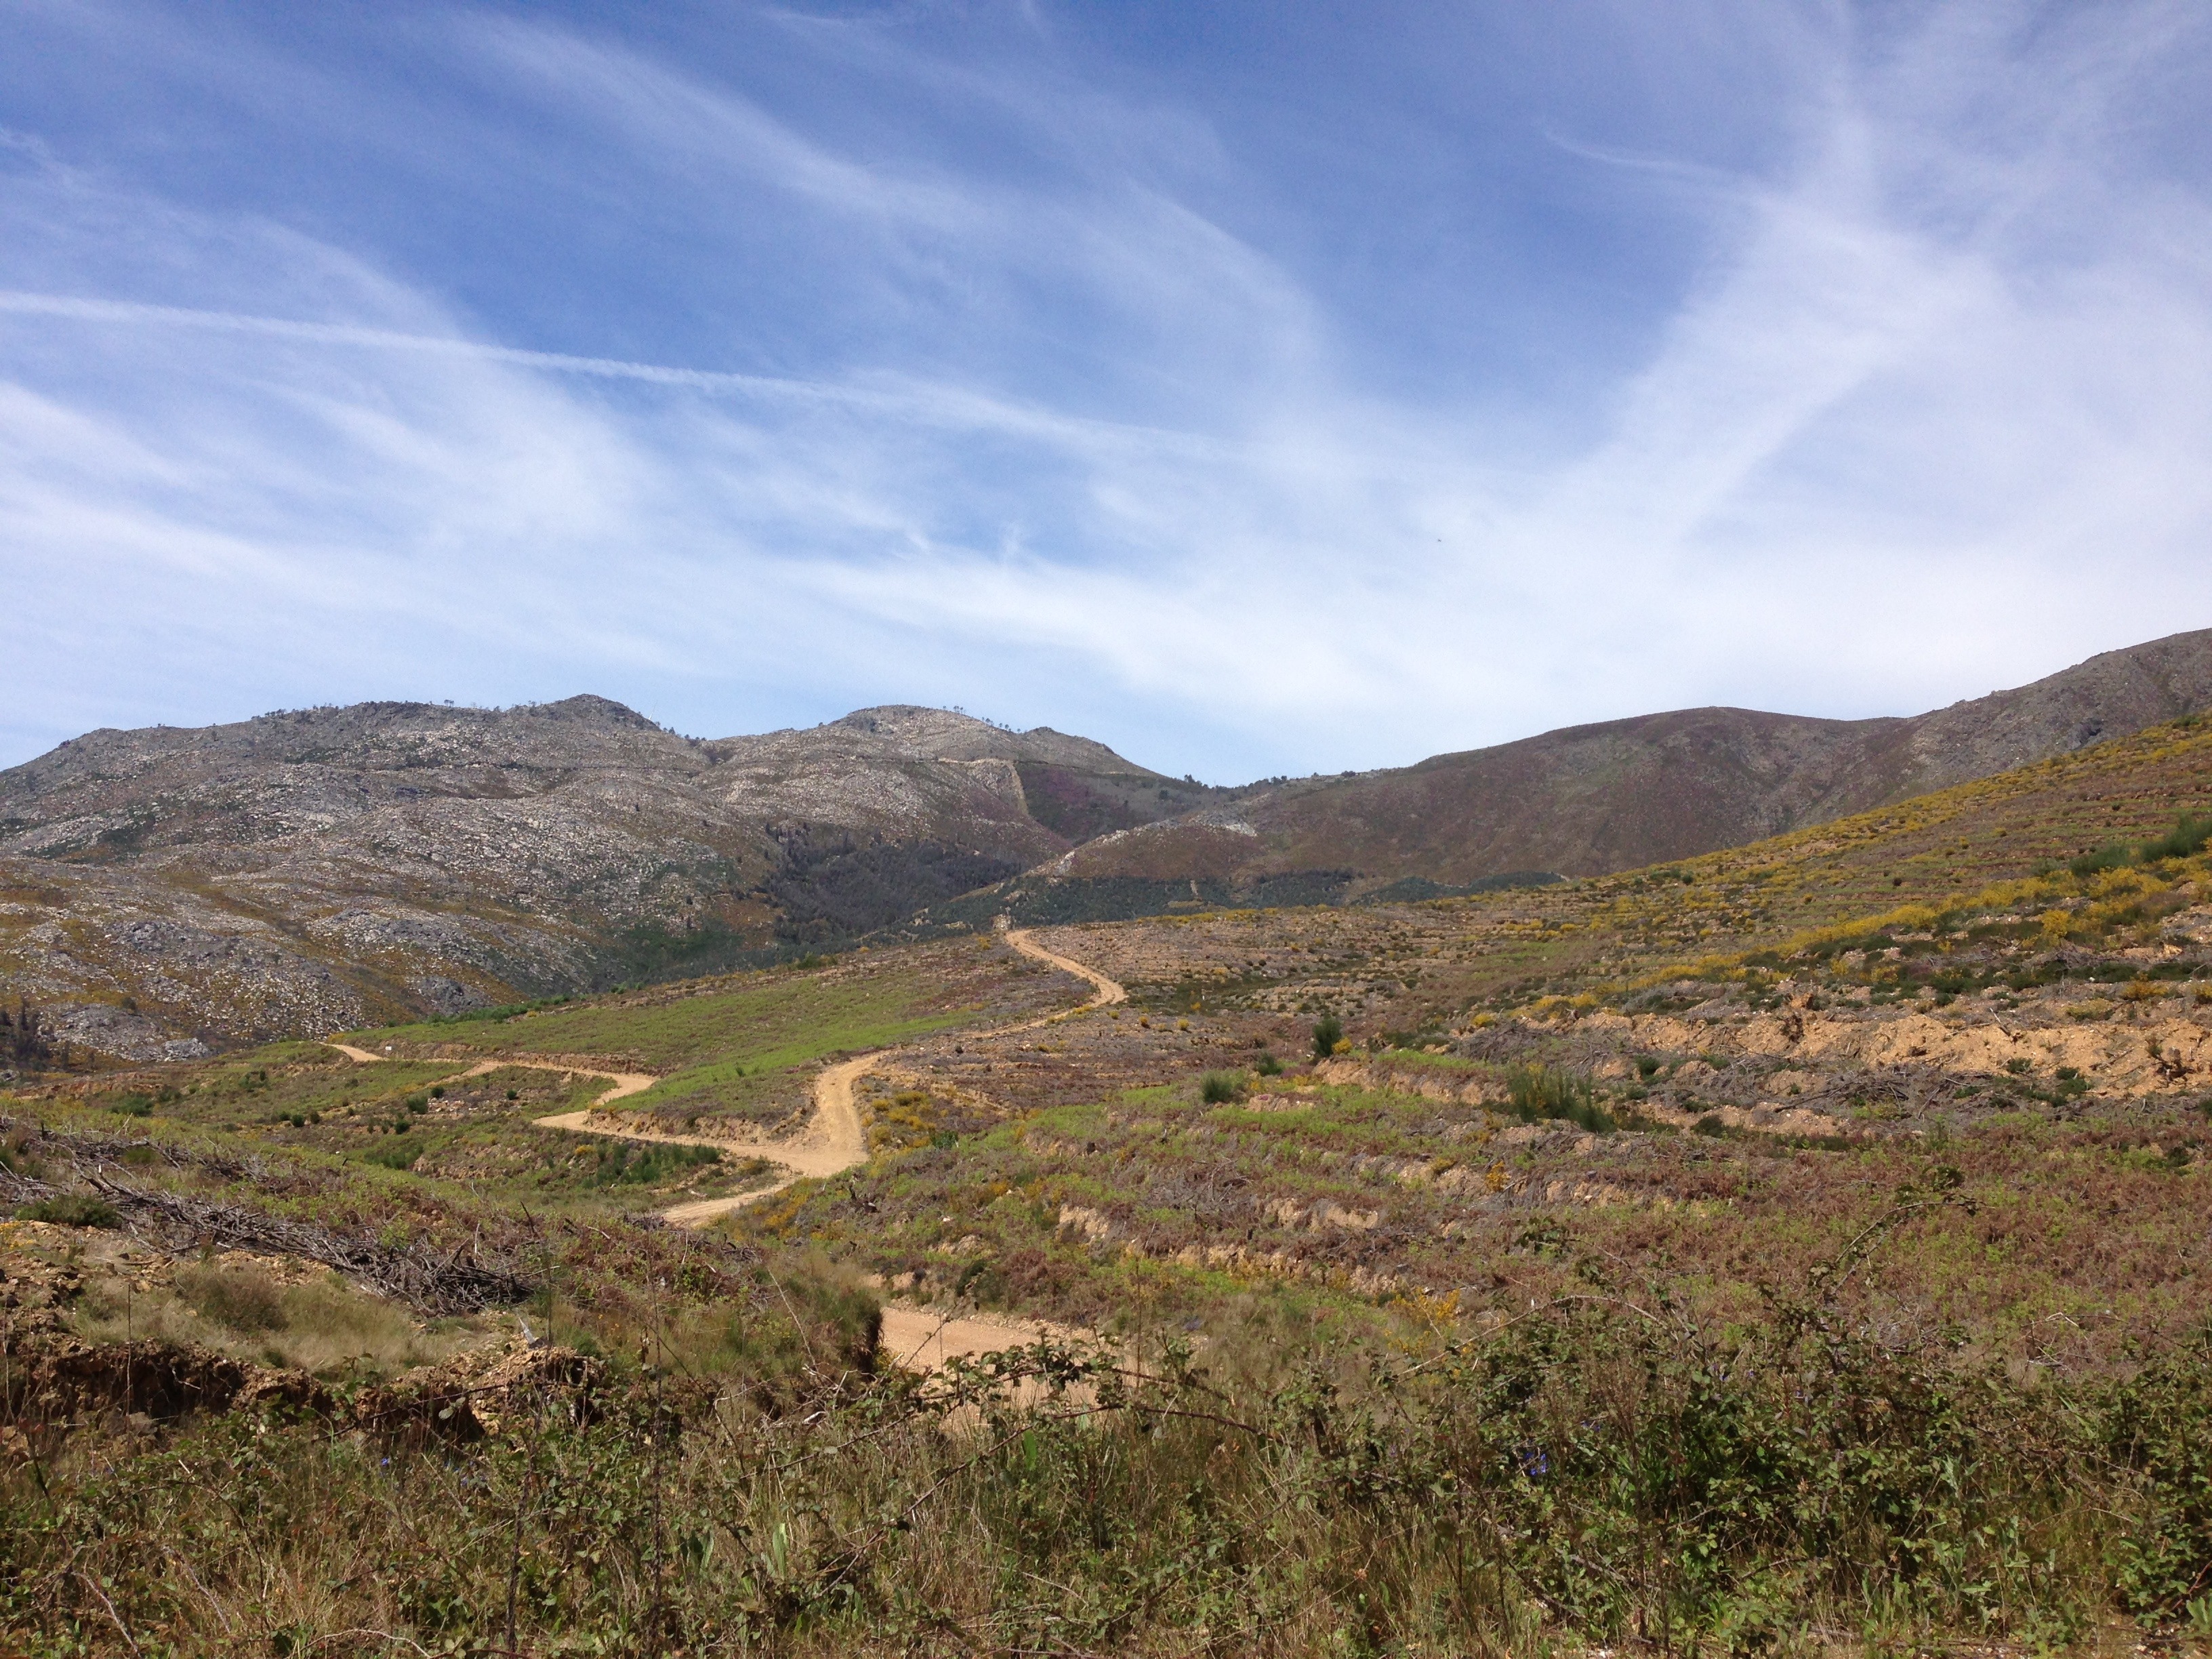
landscape, wilderness, mountain, meadow, prairie, hill, valley, mountain range, highland, ridge, plain, mountains, grassland, plateau, fell, loch, ecosystem, serra, steppe, rural area, landform, mountain pass, geographical feature, mountainous landforms